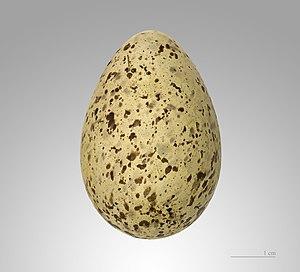
Le Bécasseau maubèche est une espèce de gros oiseaux limicoles de la famille des Scolopacidae.